Mexico at the 2010 Winter Olympics

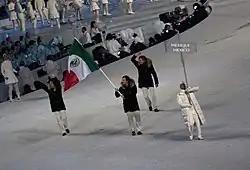
Hubertus von Hohenlohe and two officials entering the stadium during the opening ceremonies.

Hubertus von Hohenlohe represented Mexico in the men's slalom. Hohenlohe previously competed in 1984, 1988, 1992 and 1994. A descendant of German and Austrian royalty, and also Mexican nobility on his father's maternal side, he founded Mexico's skiing federation in 1981. He qualified for the 2006 Olympics, but Mexico decided not to participate because no other Mexicans had qualified. He has competed in 12 alpine world championships. Hohenlohe broke his leg in 2007, forcing him to miss a record 13th world championship. At the time of the competition, Hohenlohe was 51 years old.